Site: brandenburg
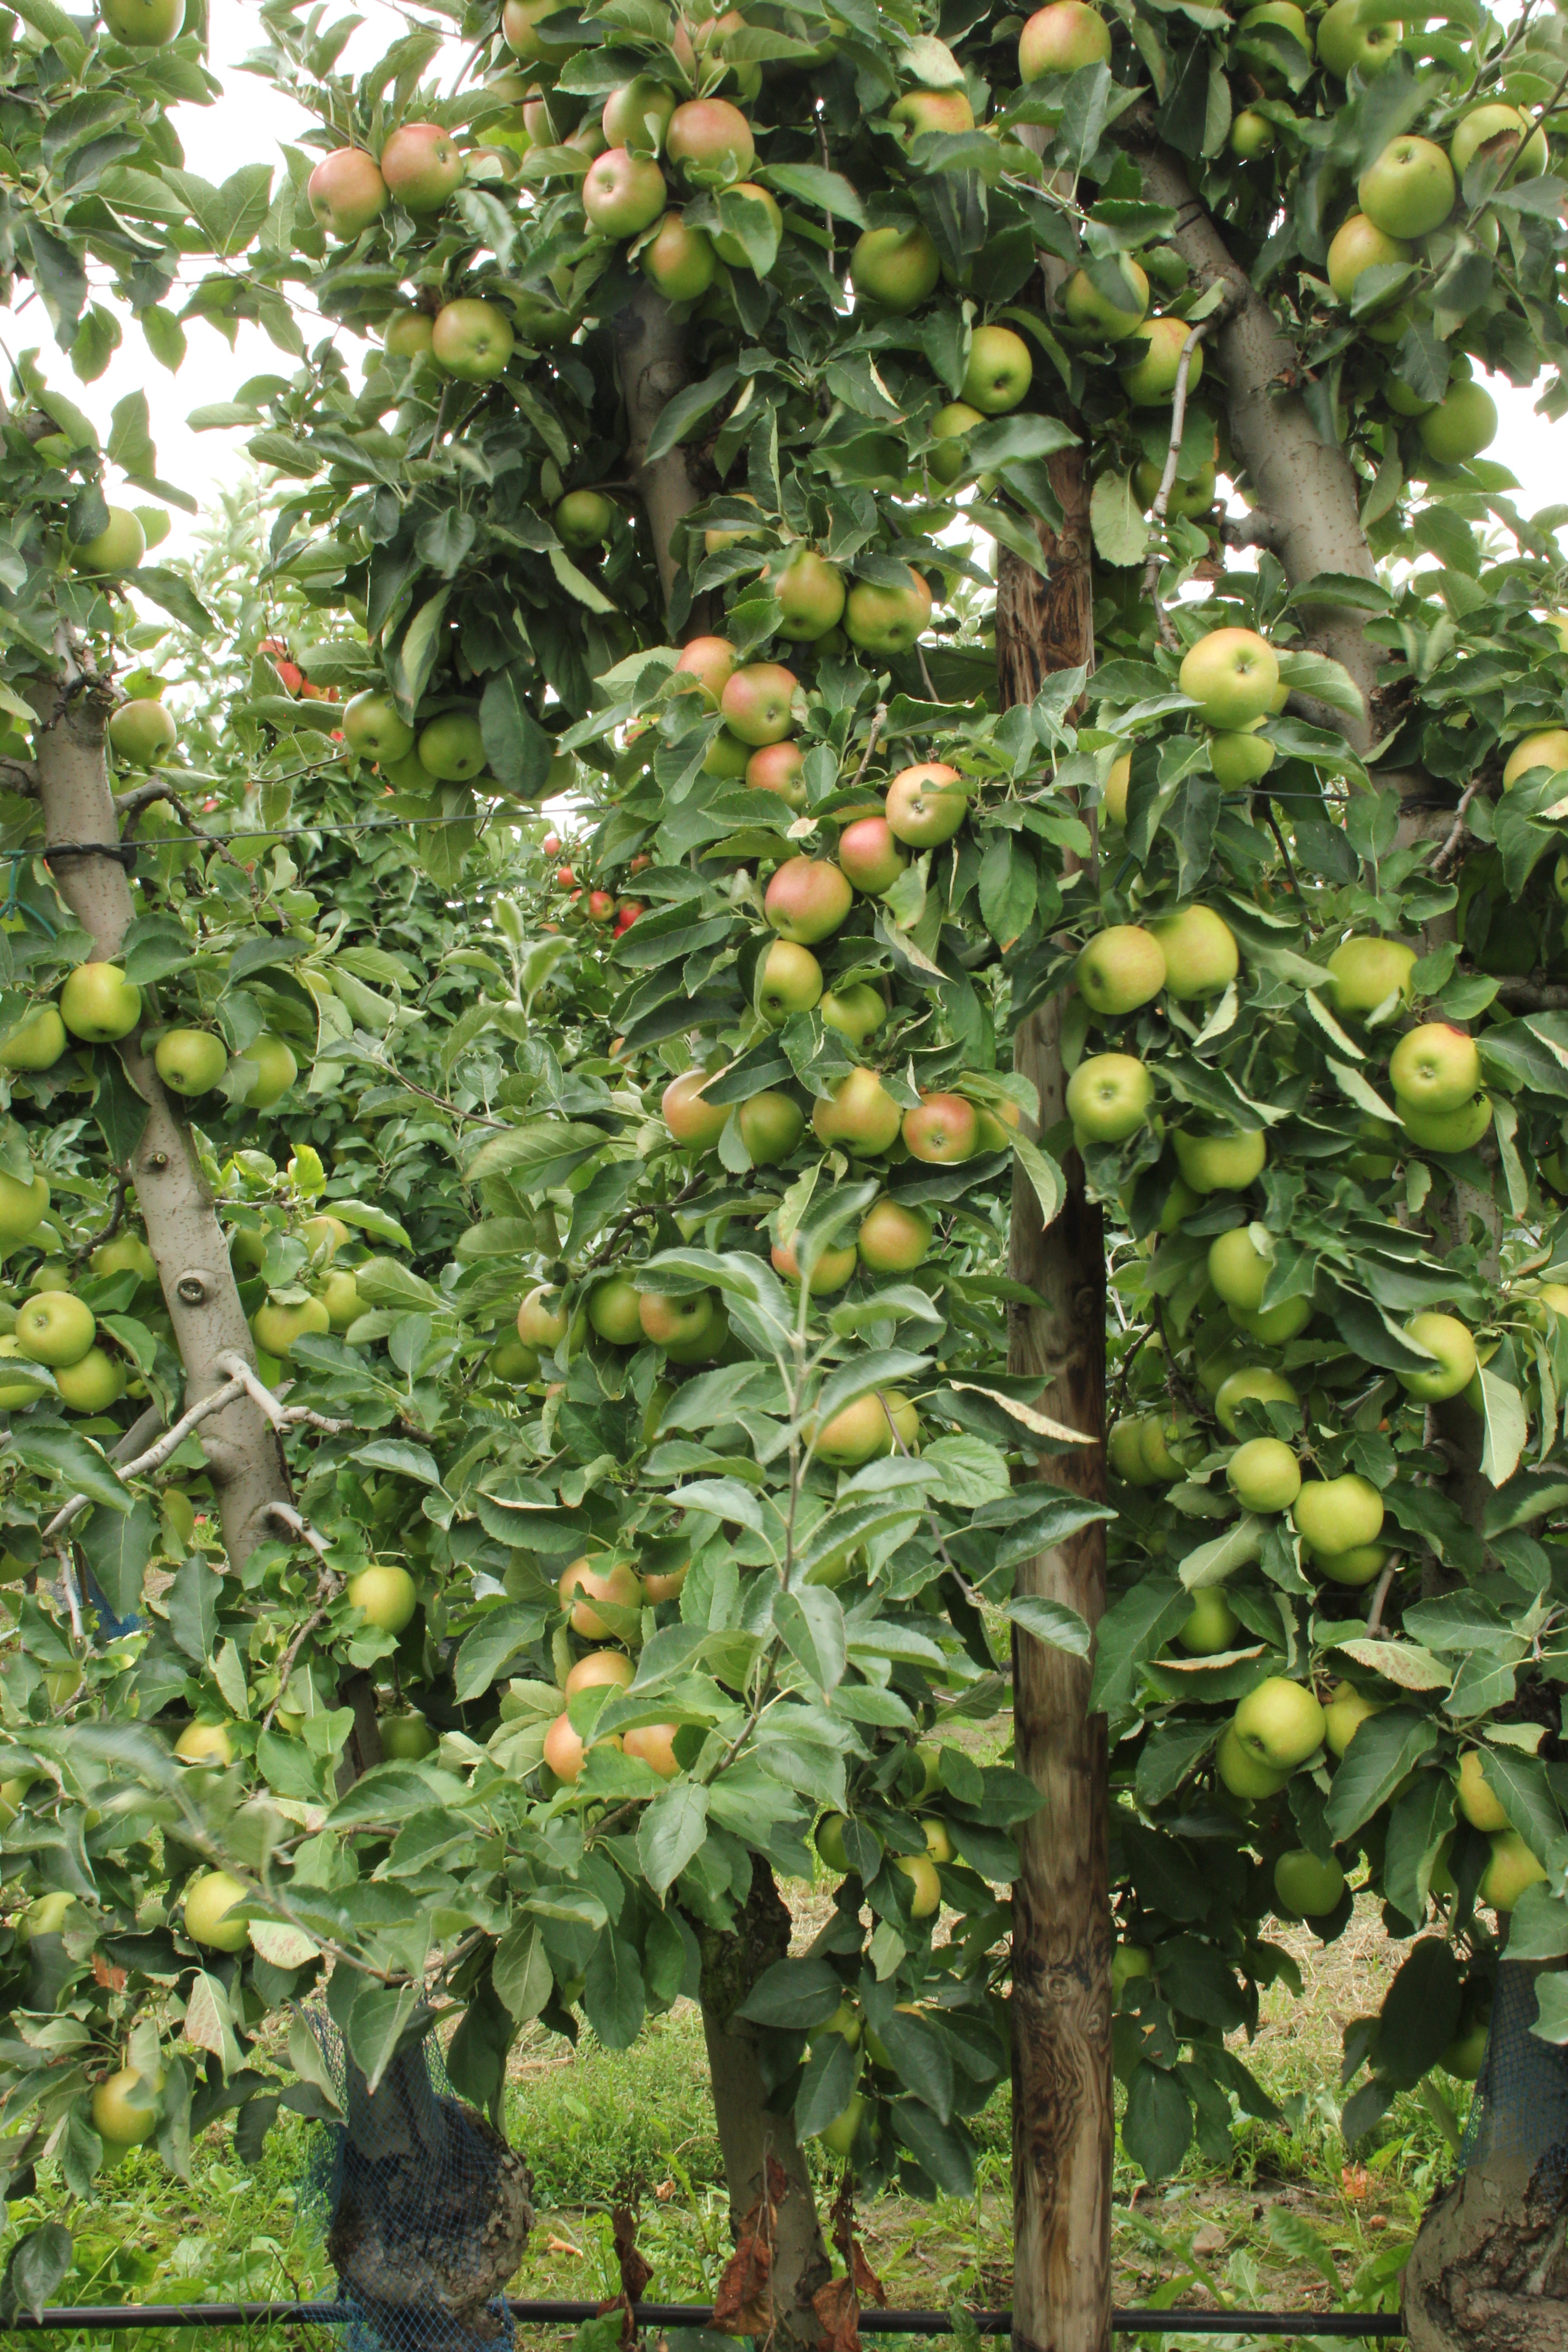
Growth stage (BBCH 87): Maturity of fruit and seed